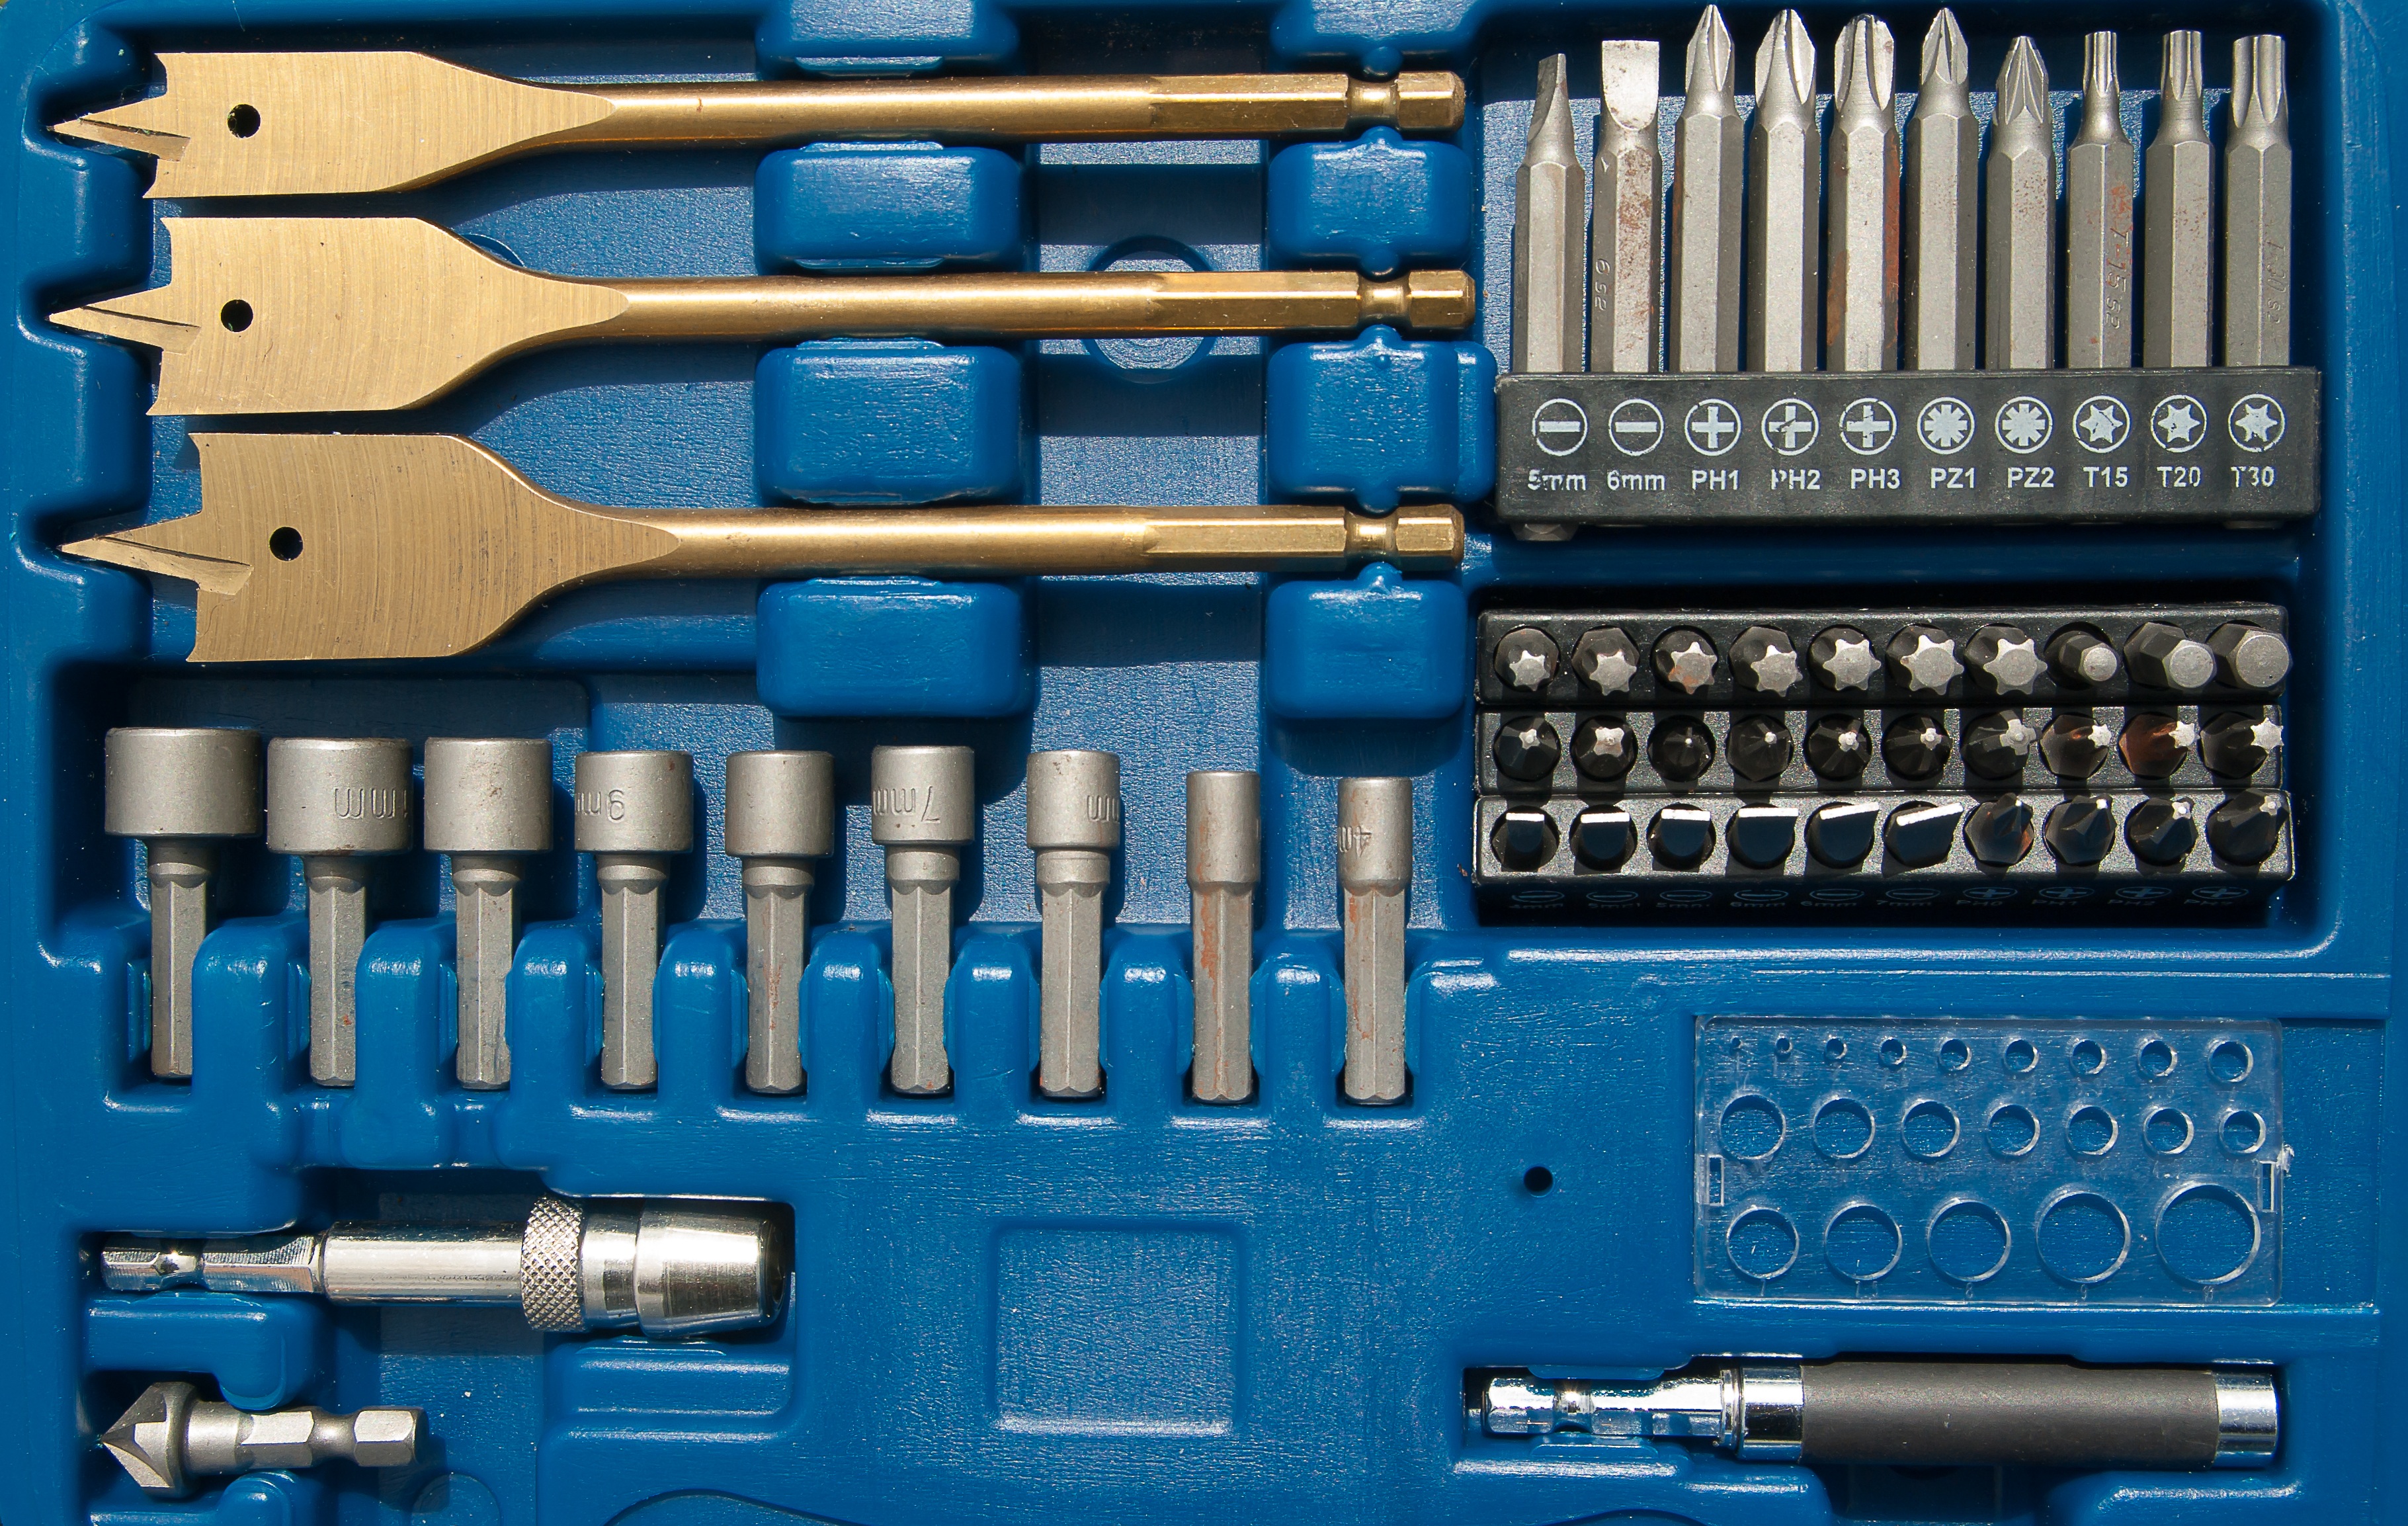
tool, screw, drill, product, tools, hardware, diy, drills, electronic engineering, set tool